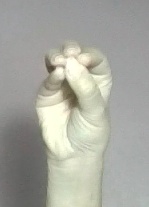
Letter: ha